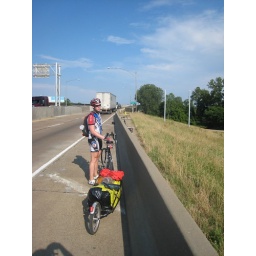
We had to lift our bikes over the barrier to get to the pedestrian path on the old bridge into Memphis.